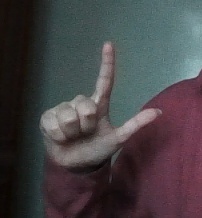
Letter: laam